Heavy metal lyrics

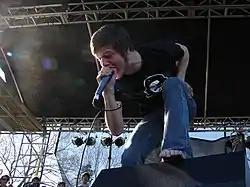
Protest the Hero, shown here at a show in May 2007, had their music used in a study on the impact of aggression on listeners.

Heavy metal has been the subject of critiques from "music industry watchdogs and parents' groups for its violent, drug-related, sexual, antisocial and occult lyrics". During the 1980s, the PMRC, an advocacy group which was against the alleged presence of negative themes in popular music, used music professor Joe Stuessy to testify against metal. Professor Stuessy alleged that heavy metal songs focus on violence, substance abuse, perversion, S&M, and Satanism. Walser analyzed 88 metal songs' themes to determine if Professor Stuessy's claims were valid. Walser found that the themes Stuessy claimed were common in metal were actually uncommon in heavy metal songs. In Walser's analysis, the dominant theme in the 88 songs was "longing for intensity". Jeffrey Arnett states that metal songs are "overwhelmingly dominated" by "ugly and unhappy" themes which express "no hope" for the future.